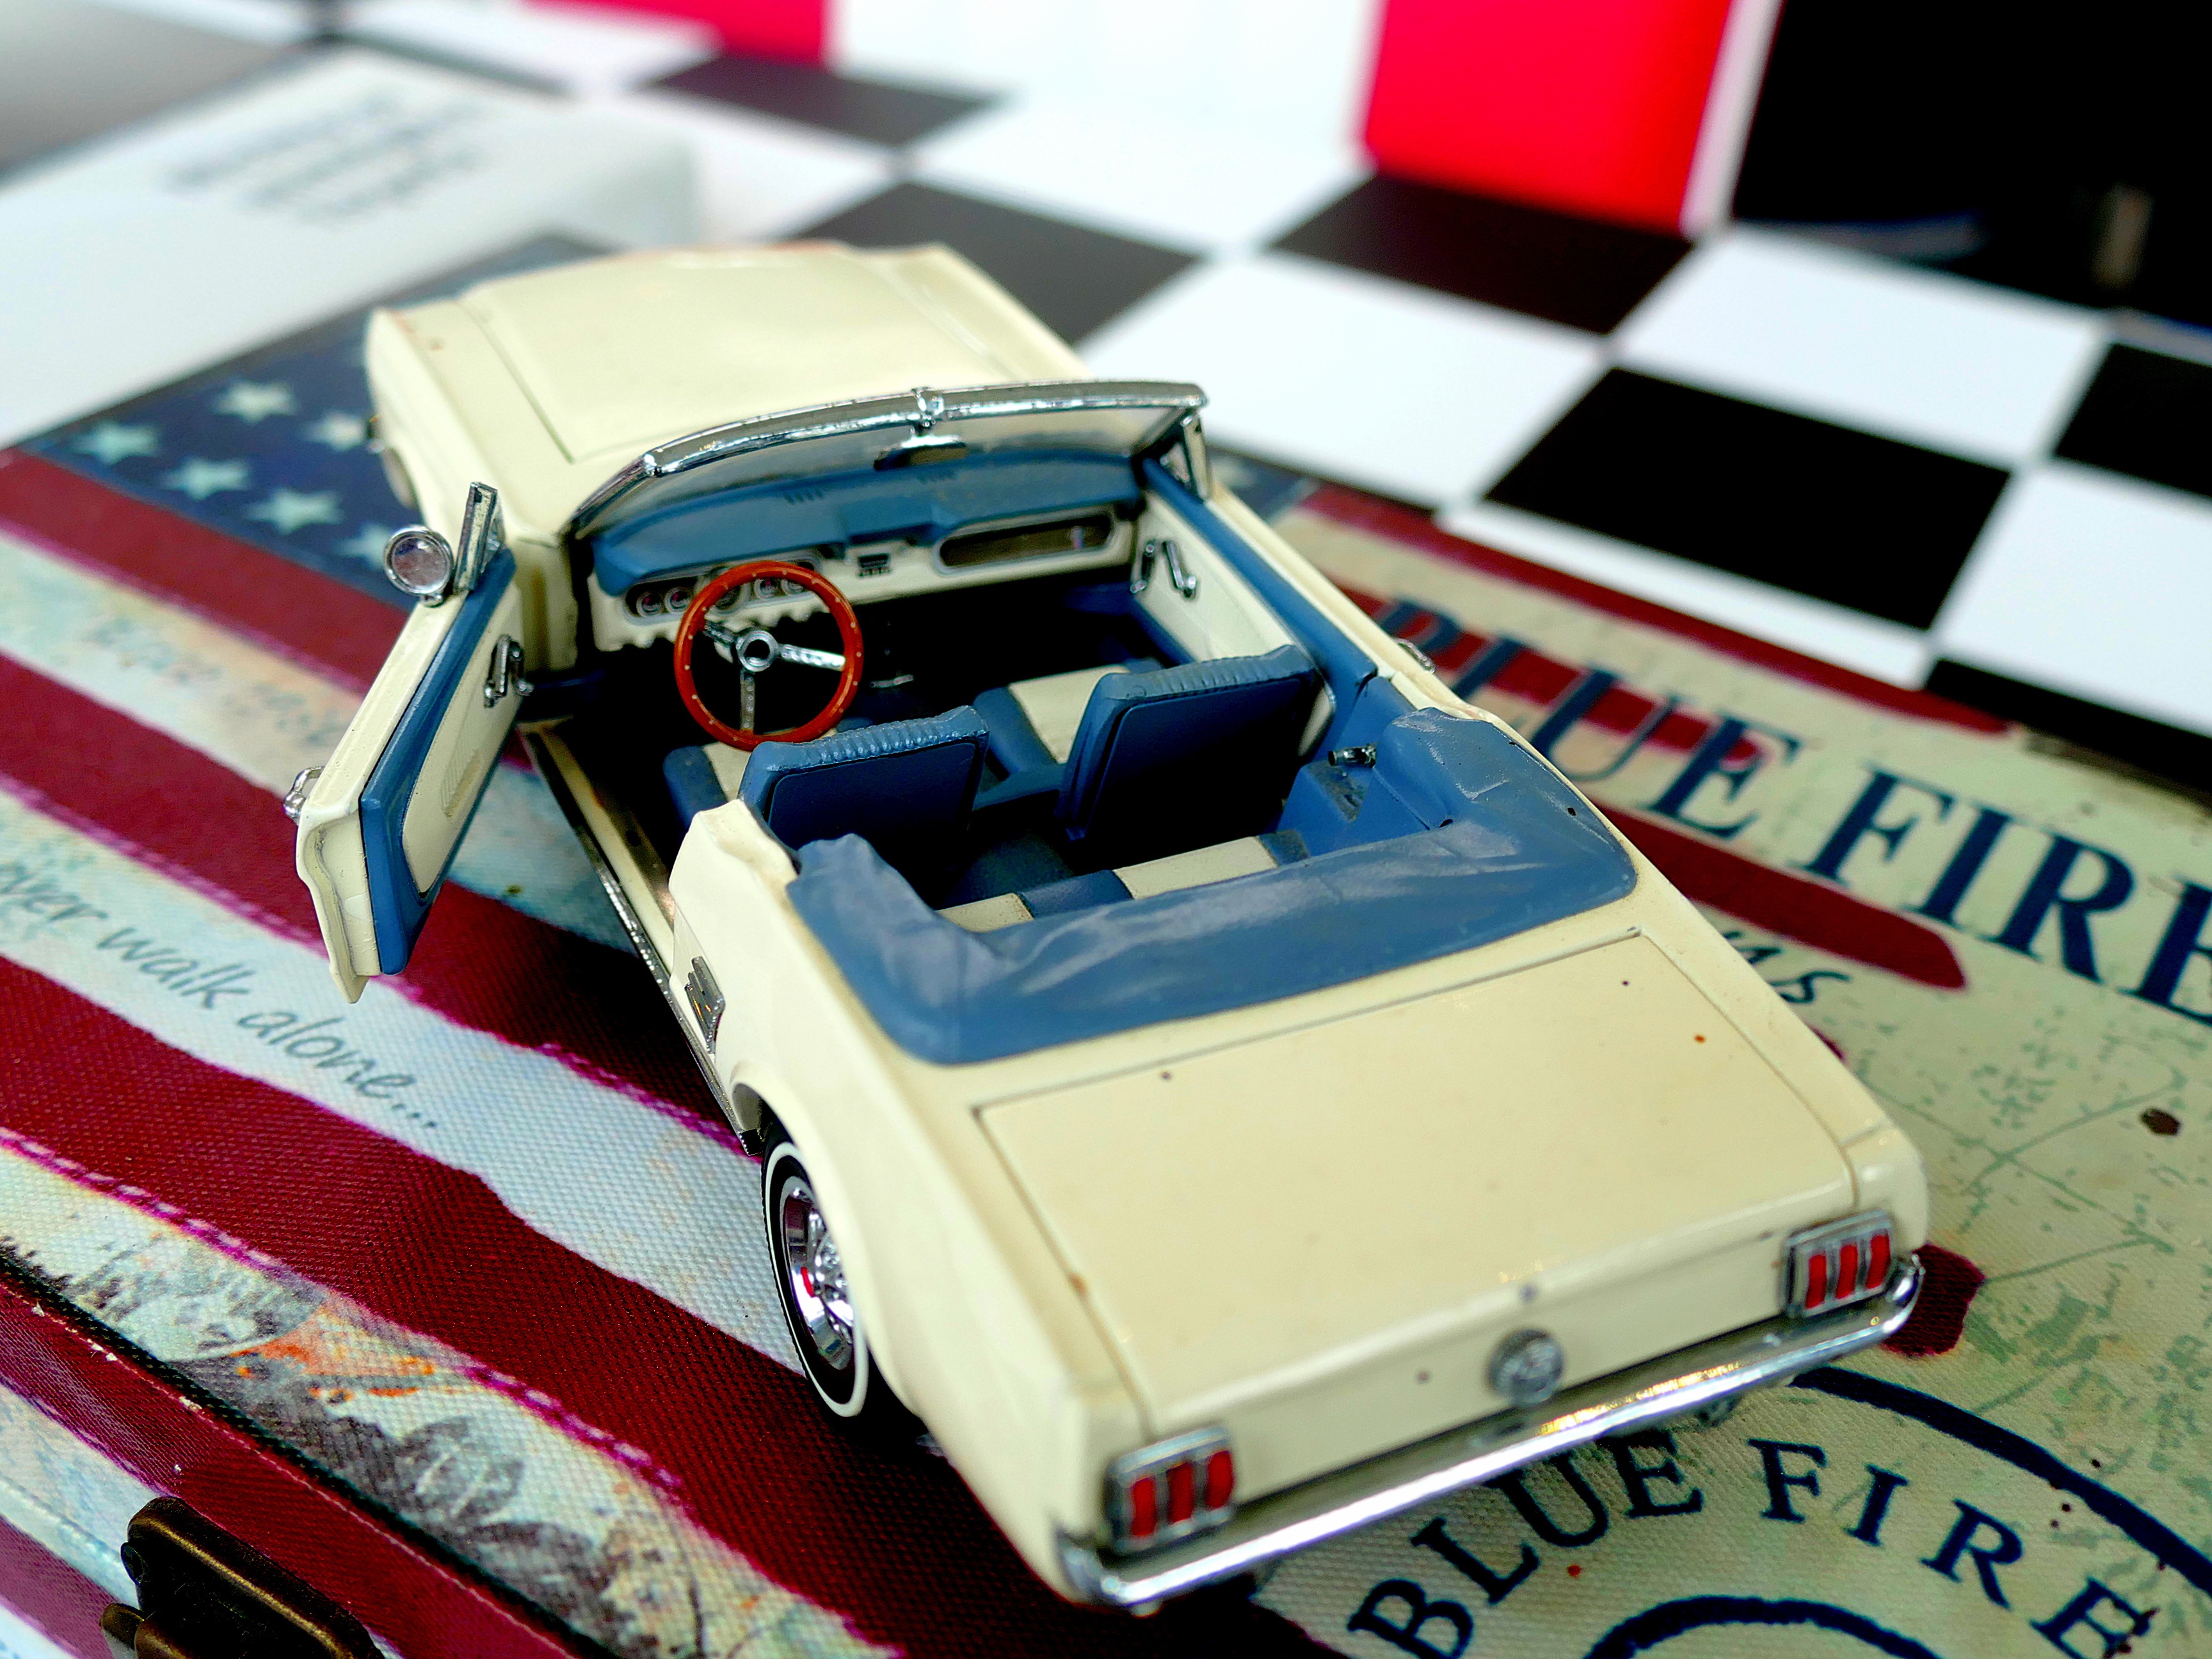
car, model, vehicle, auto, sports car, race car, ford, toys, oldtimer, convertible, cabriolet, model car, metal car, sheet metal car, land vehicle, scale model, automobile make, family car, stock car racing